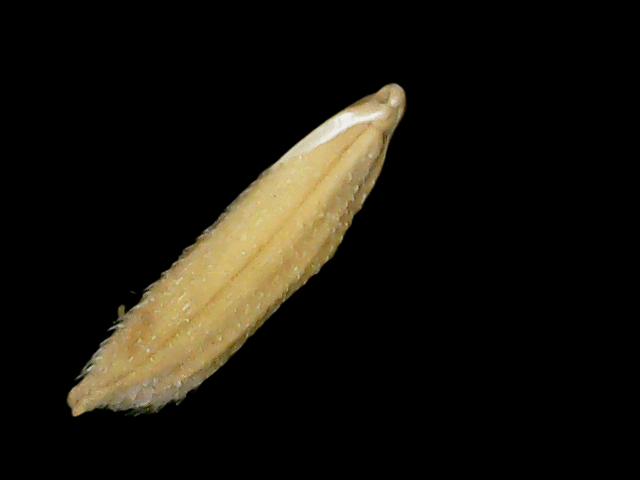
Rice variety: Binadhan14